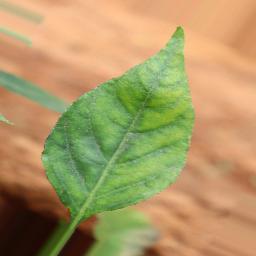
Label: healthy